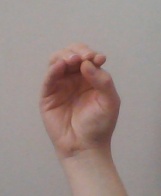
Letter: ha